Guru (1980 film)

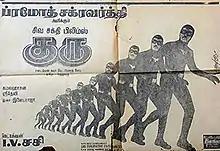
Poster of Tamil version

Guru is a 1980 Indian action adventure film directed by I. V. Sasi. The film stars Kamal Haasan and Sridevi, while M. N. Nambiar, Muthuraman and Mohan Babu play supporting roles. It revolves around a philanthropist who masquerades as a vigilante.